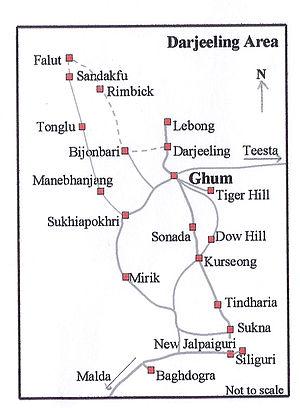
Sonada est un bourg important du district de Darjeeling, au Bengale Occidental. Sis à quelque 2000 mètres d’altitude, à mi-chemin entre Darjeeling et Kurseong sur la route nationale 55 reliant Siliguri à Darjeeling, le bourg compte de nombreuses plantations de thé, et plusieurs institutions religieuses et attractions touristiques importantes.